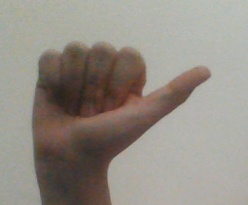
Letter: dhad